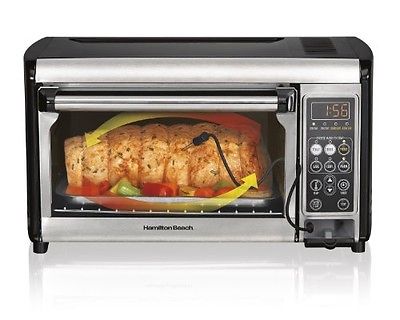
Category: toaster